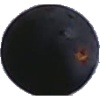
Label: blue_grape